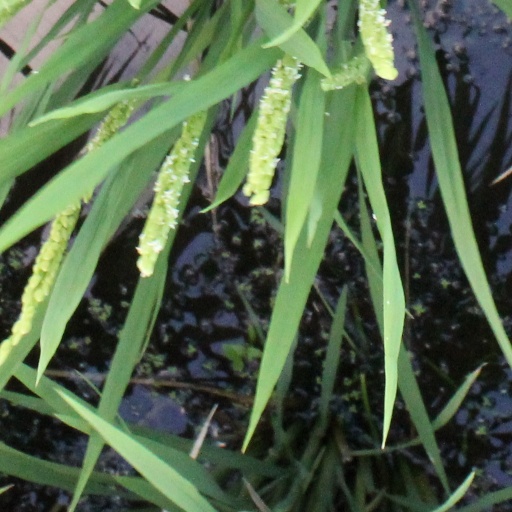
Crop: rice